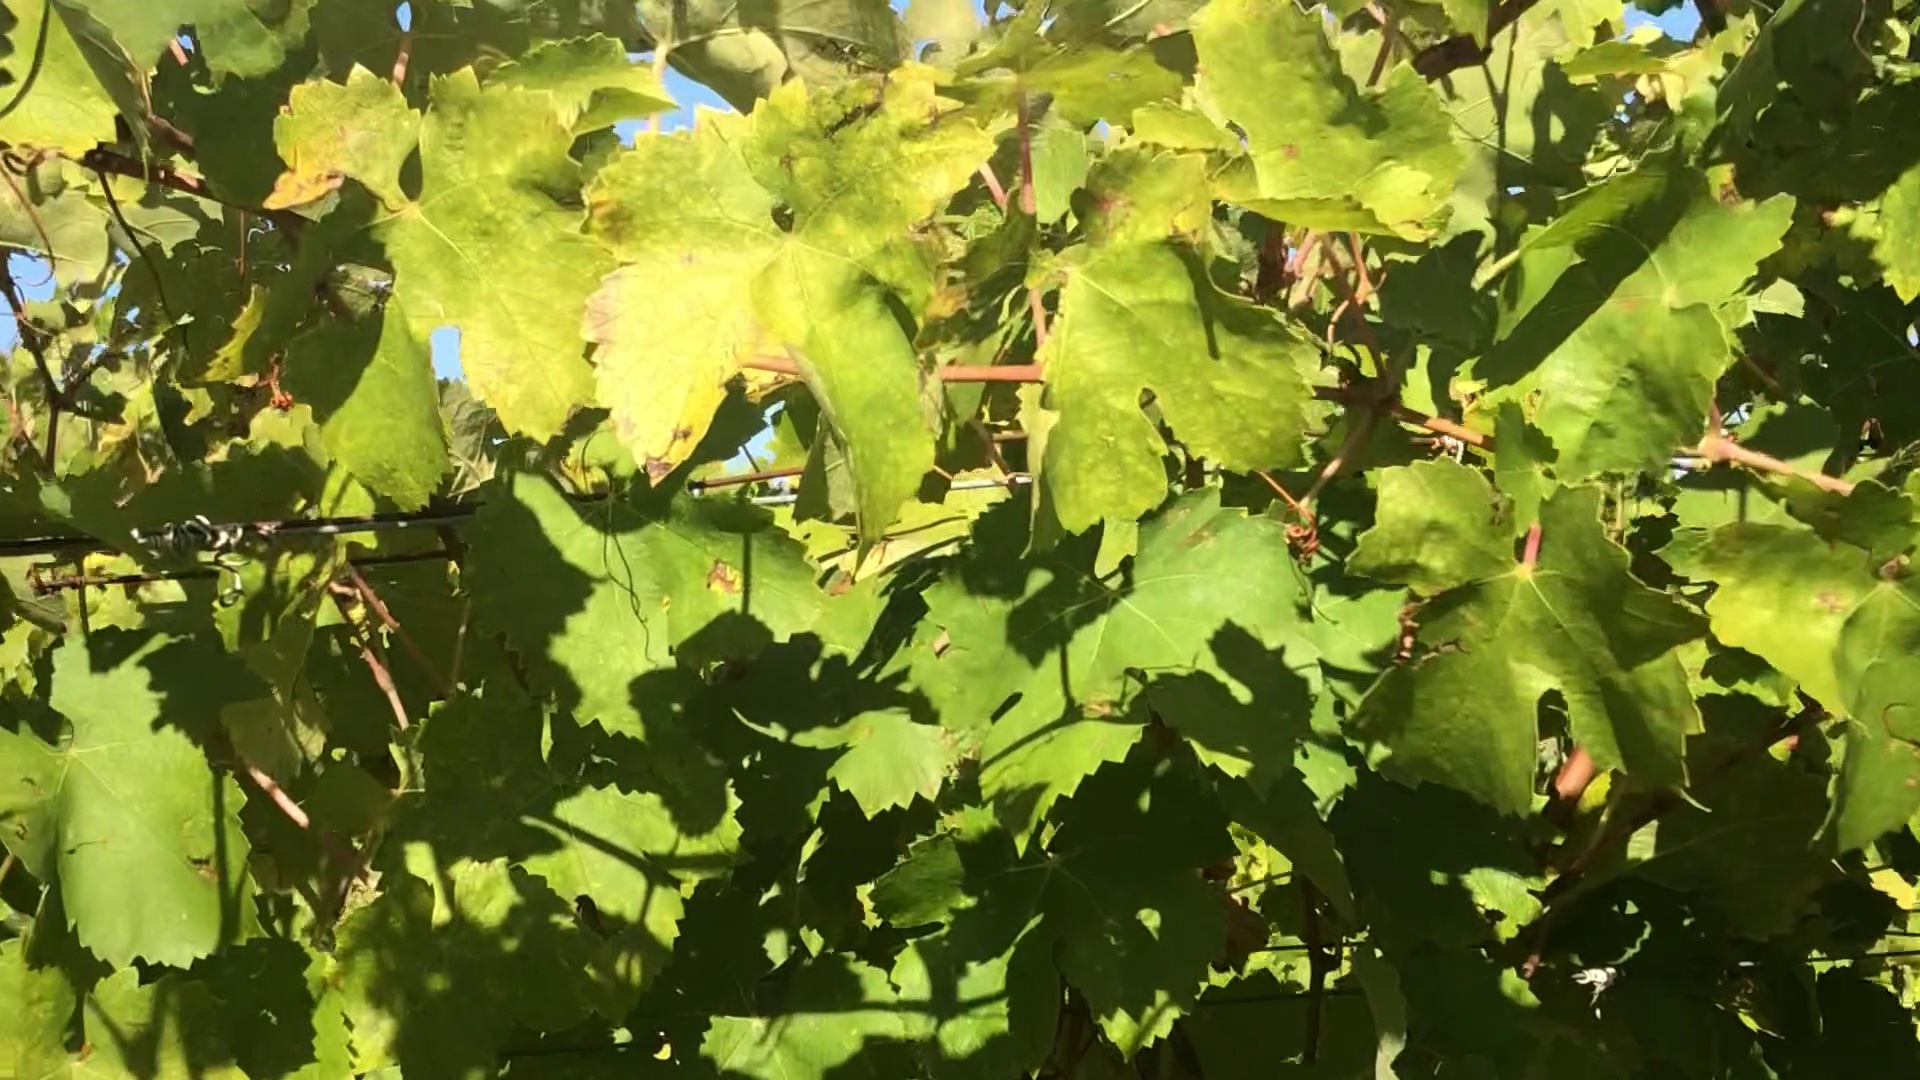
Label: healthy